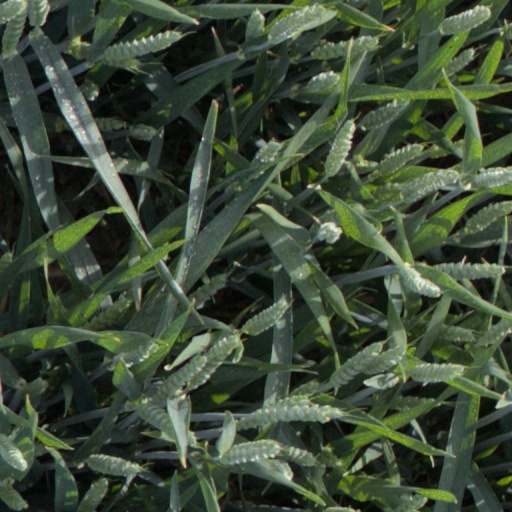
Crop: wheat